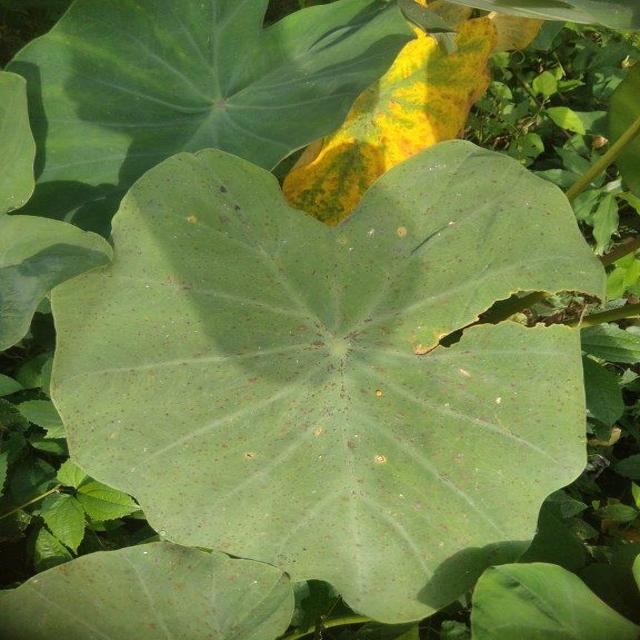
Label: Healthy